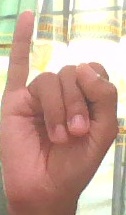
ASL sign: I